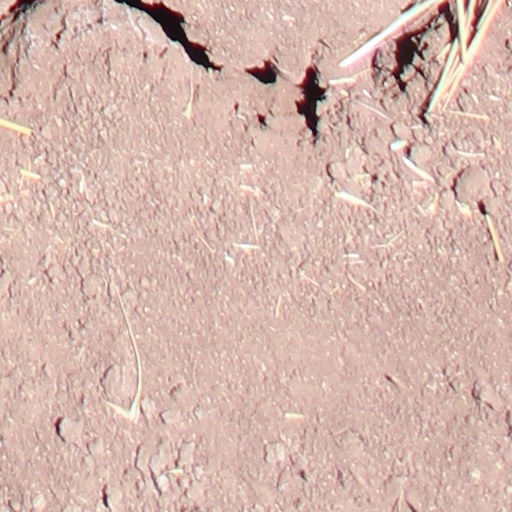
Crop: wheat